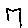
Label: 7